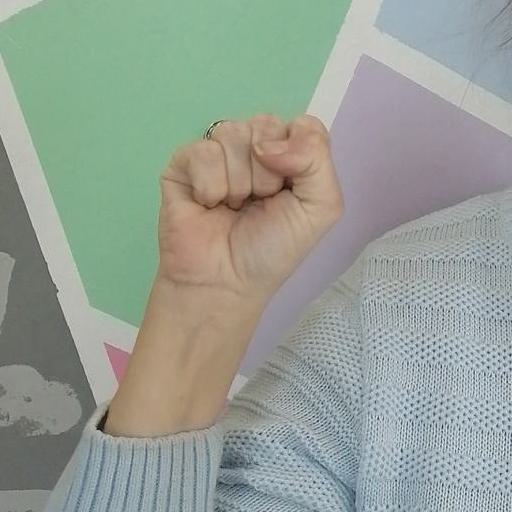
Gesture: fist